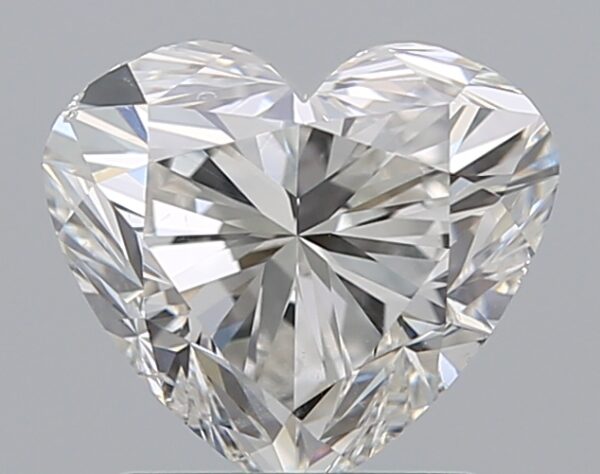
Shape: heart
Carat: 1.5
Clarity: SI1
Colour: G
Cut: VG
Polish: EX
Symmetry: VG
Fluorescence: N
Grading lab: GIA
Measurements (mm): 6.88 x 7.73 x 4.77